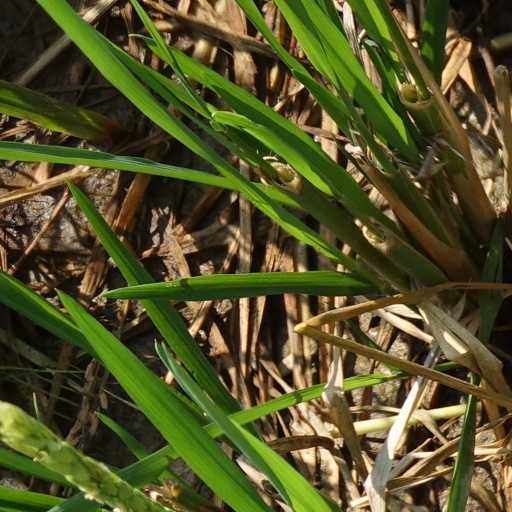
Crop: rice